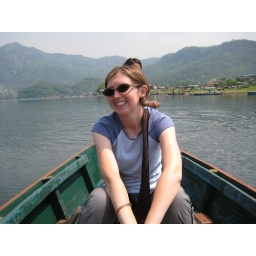
Lauren &amp;amp; I took a boat ride on the lake in Pokhara (5-10-08)